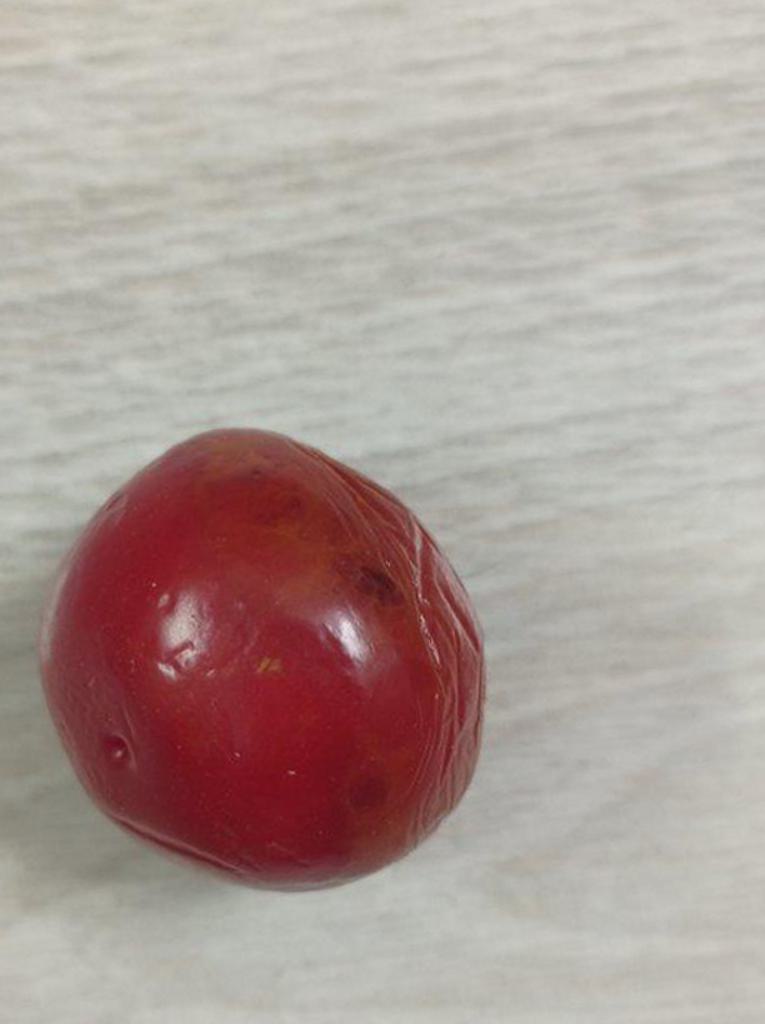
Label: Rotten